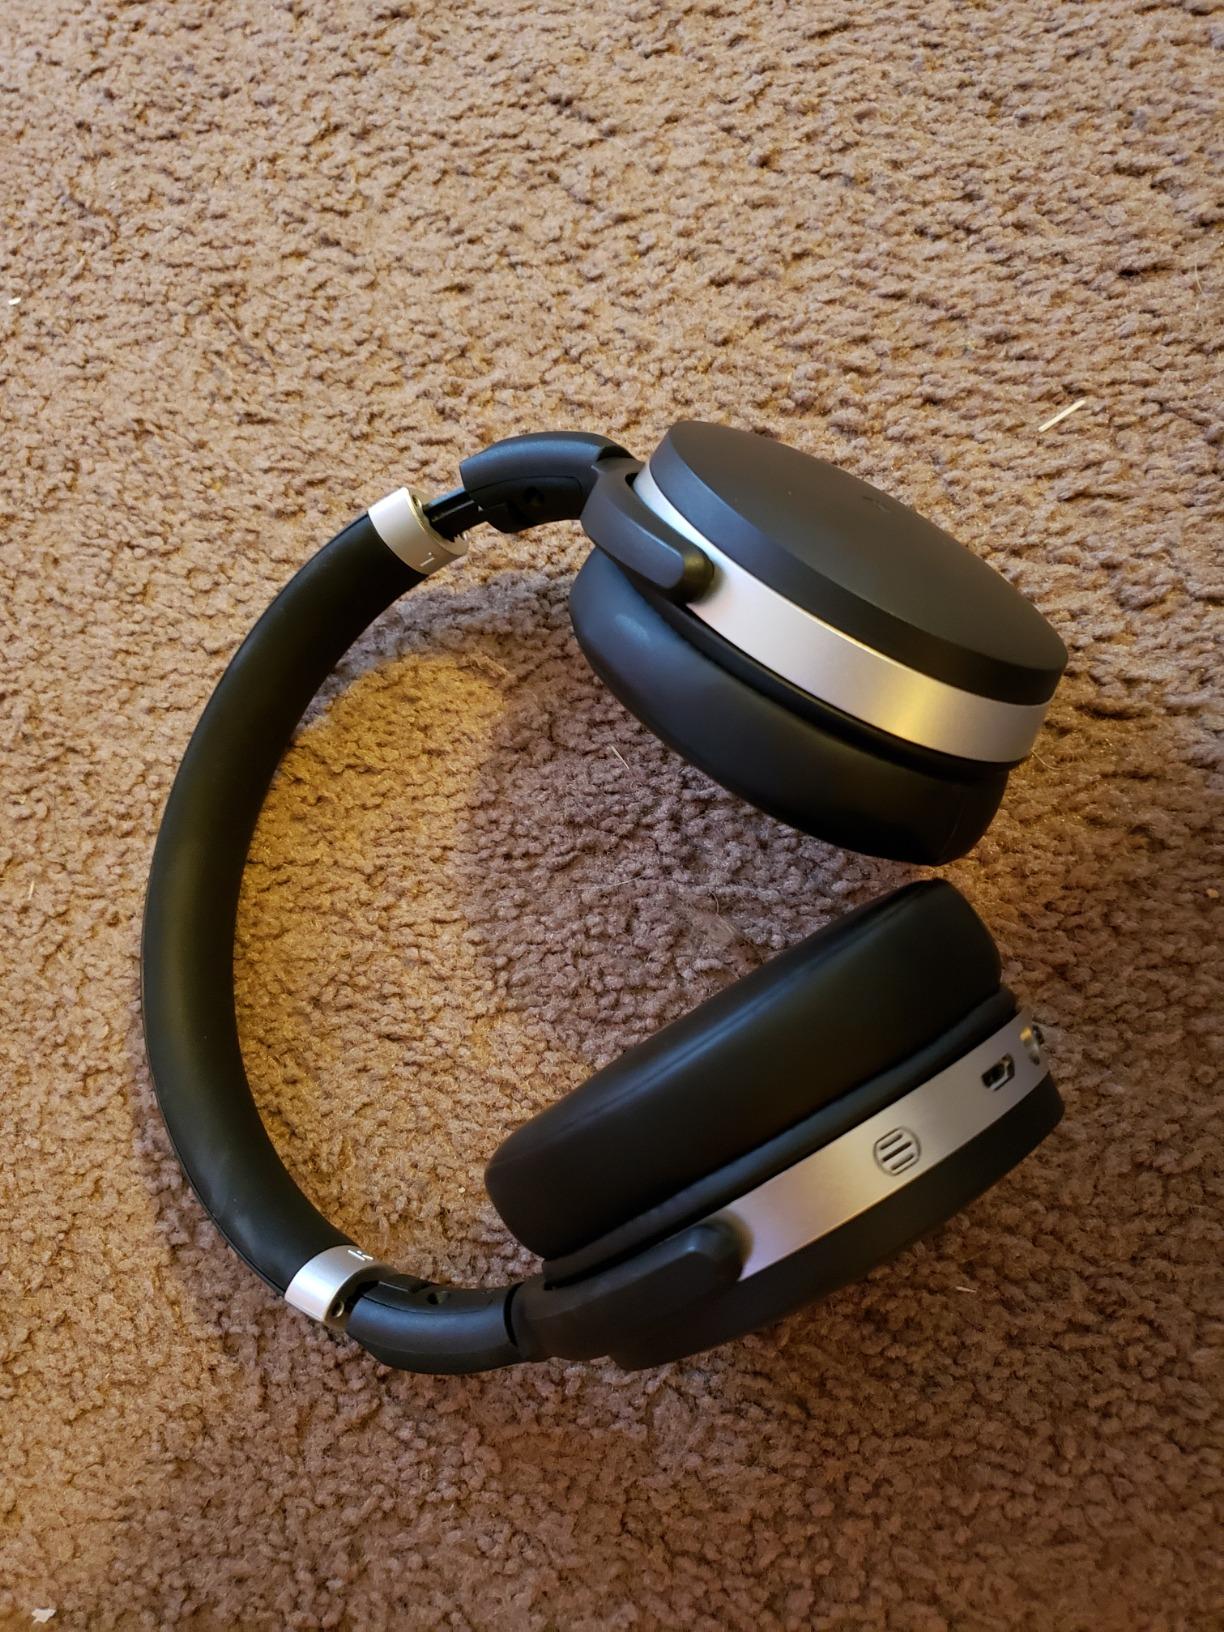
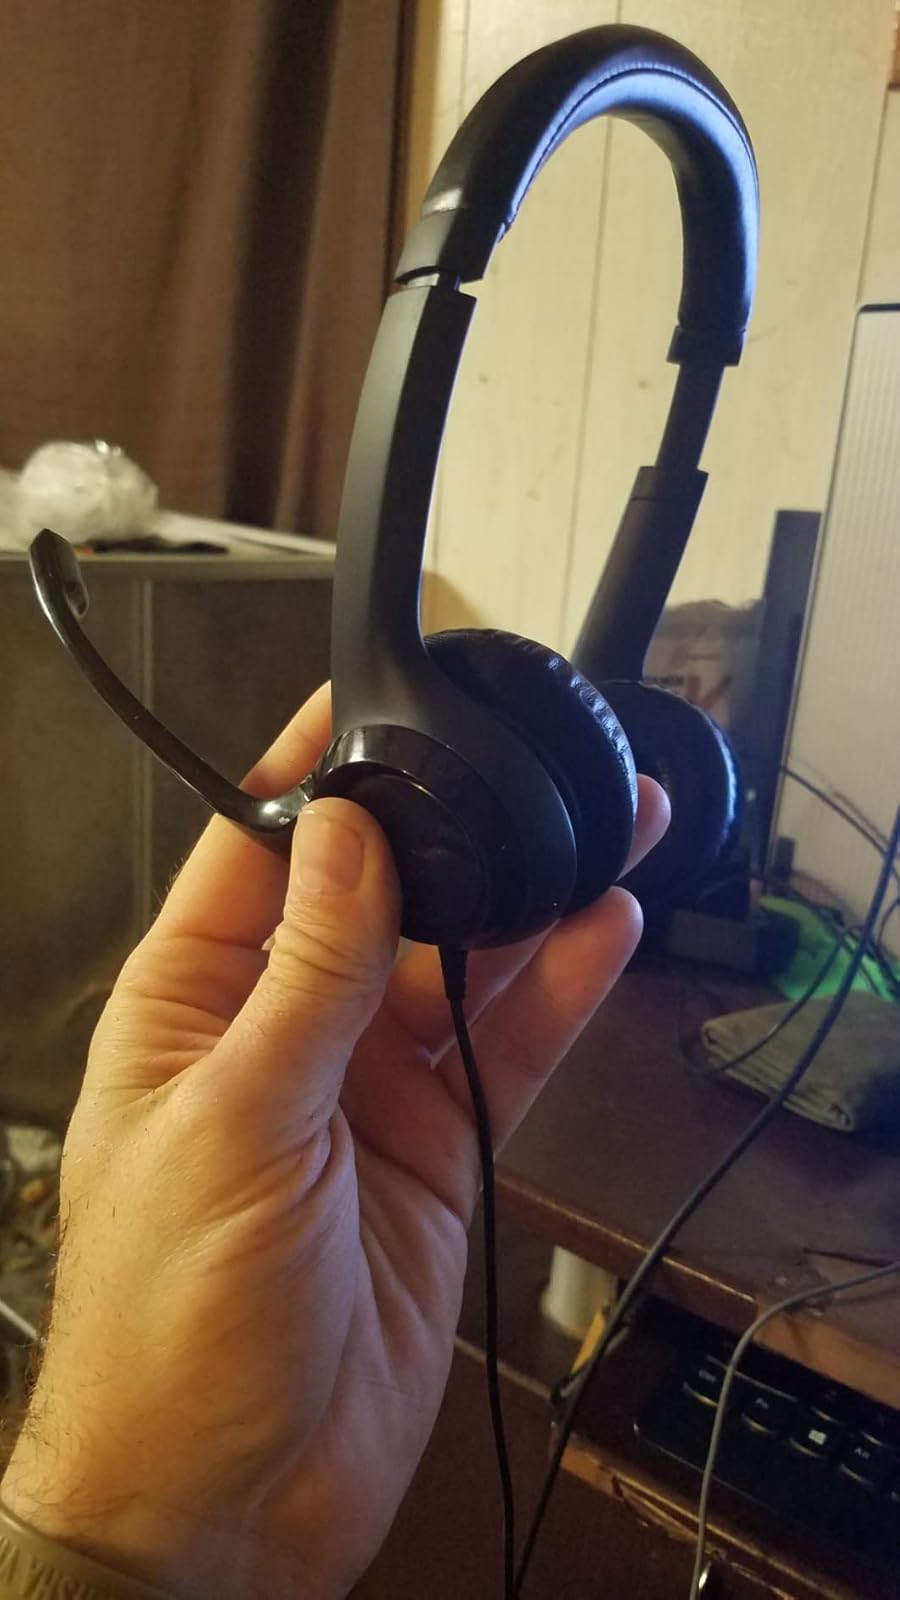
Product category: headphones
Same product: no